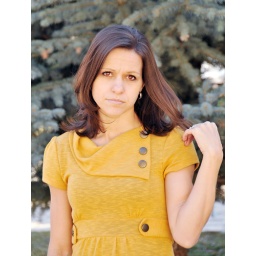
tawni head shot by pine tree 2